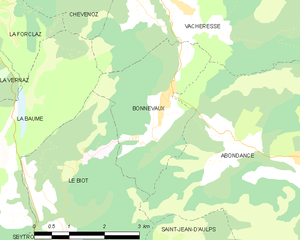
Carte des communes françaises Bonnevaux